Muriqui, Mangaratiba

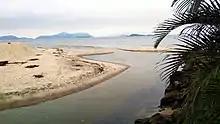
Rio Catumbi's estuary.

Muriqui is centered between two rivers, with Rio Catumbi to the east and Rio Muriqui (sometimes called Rio da Prata) to the west.